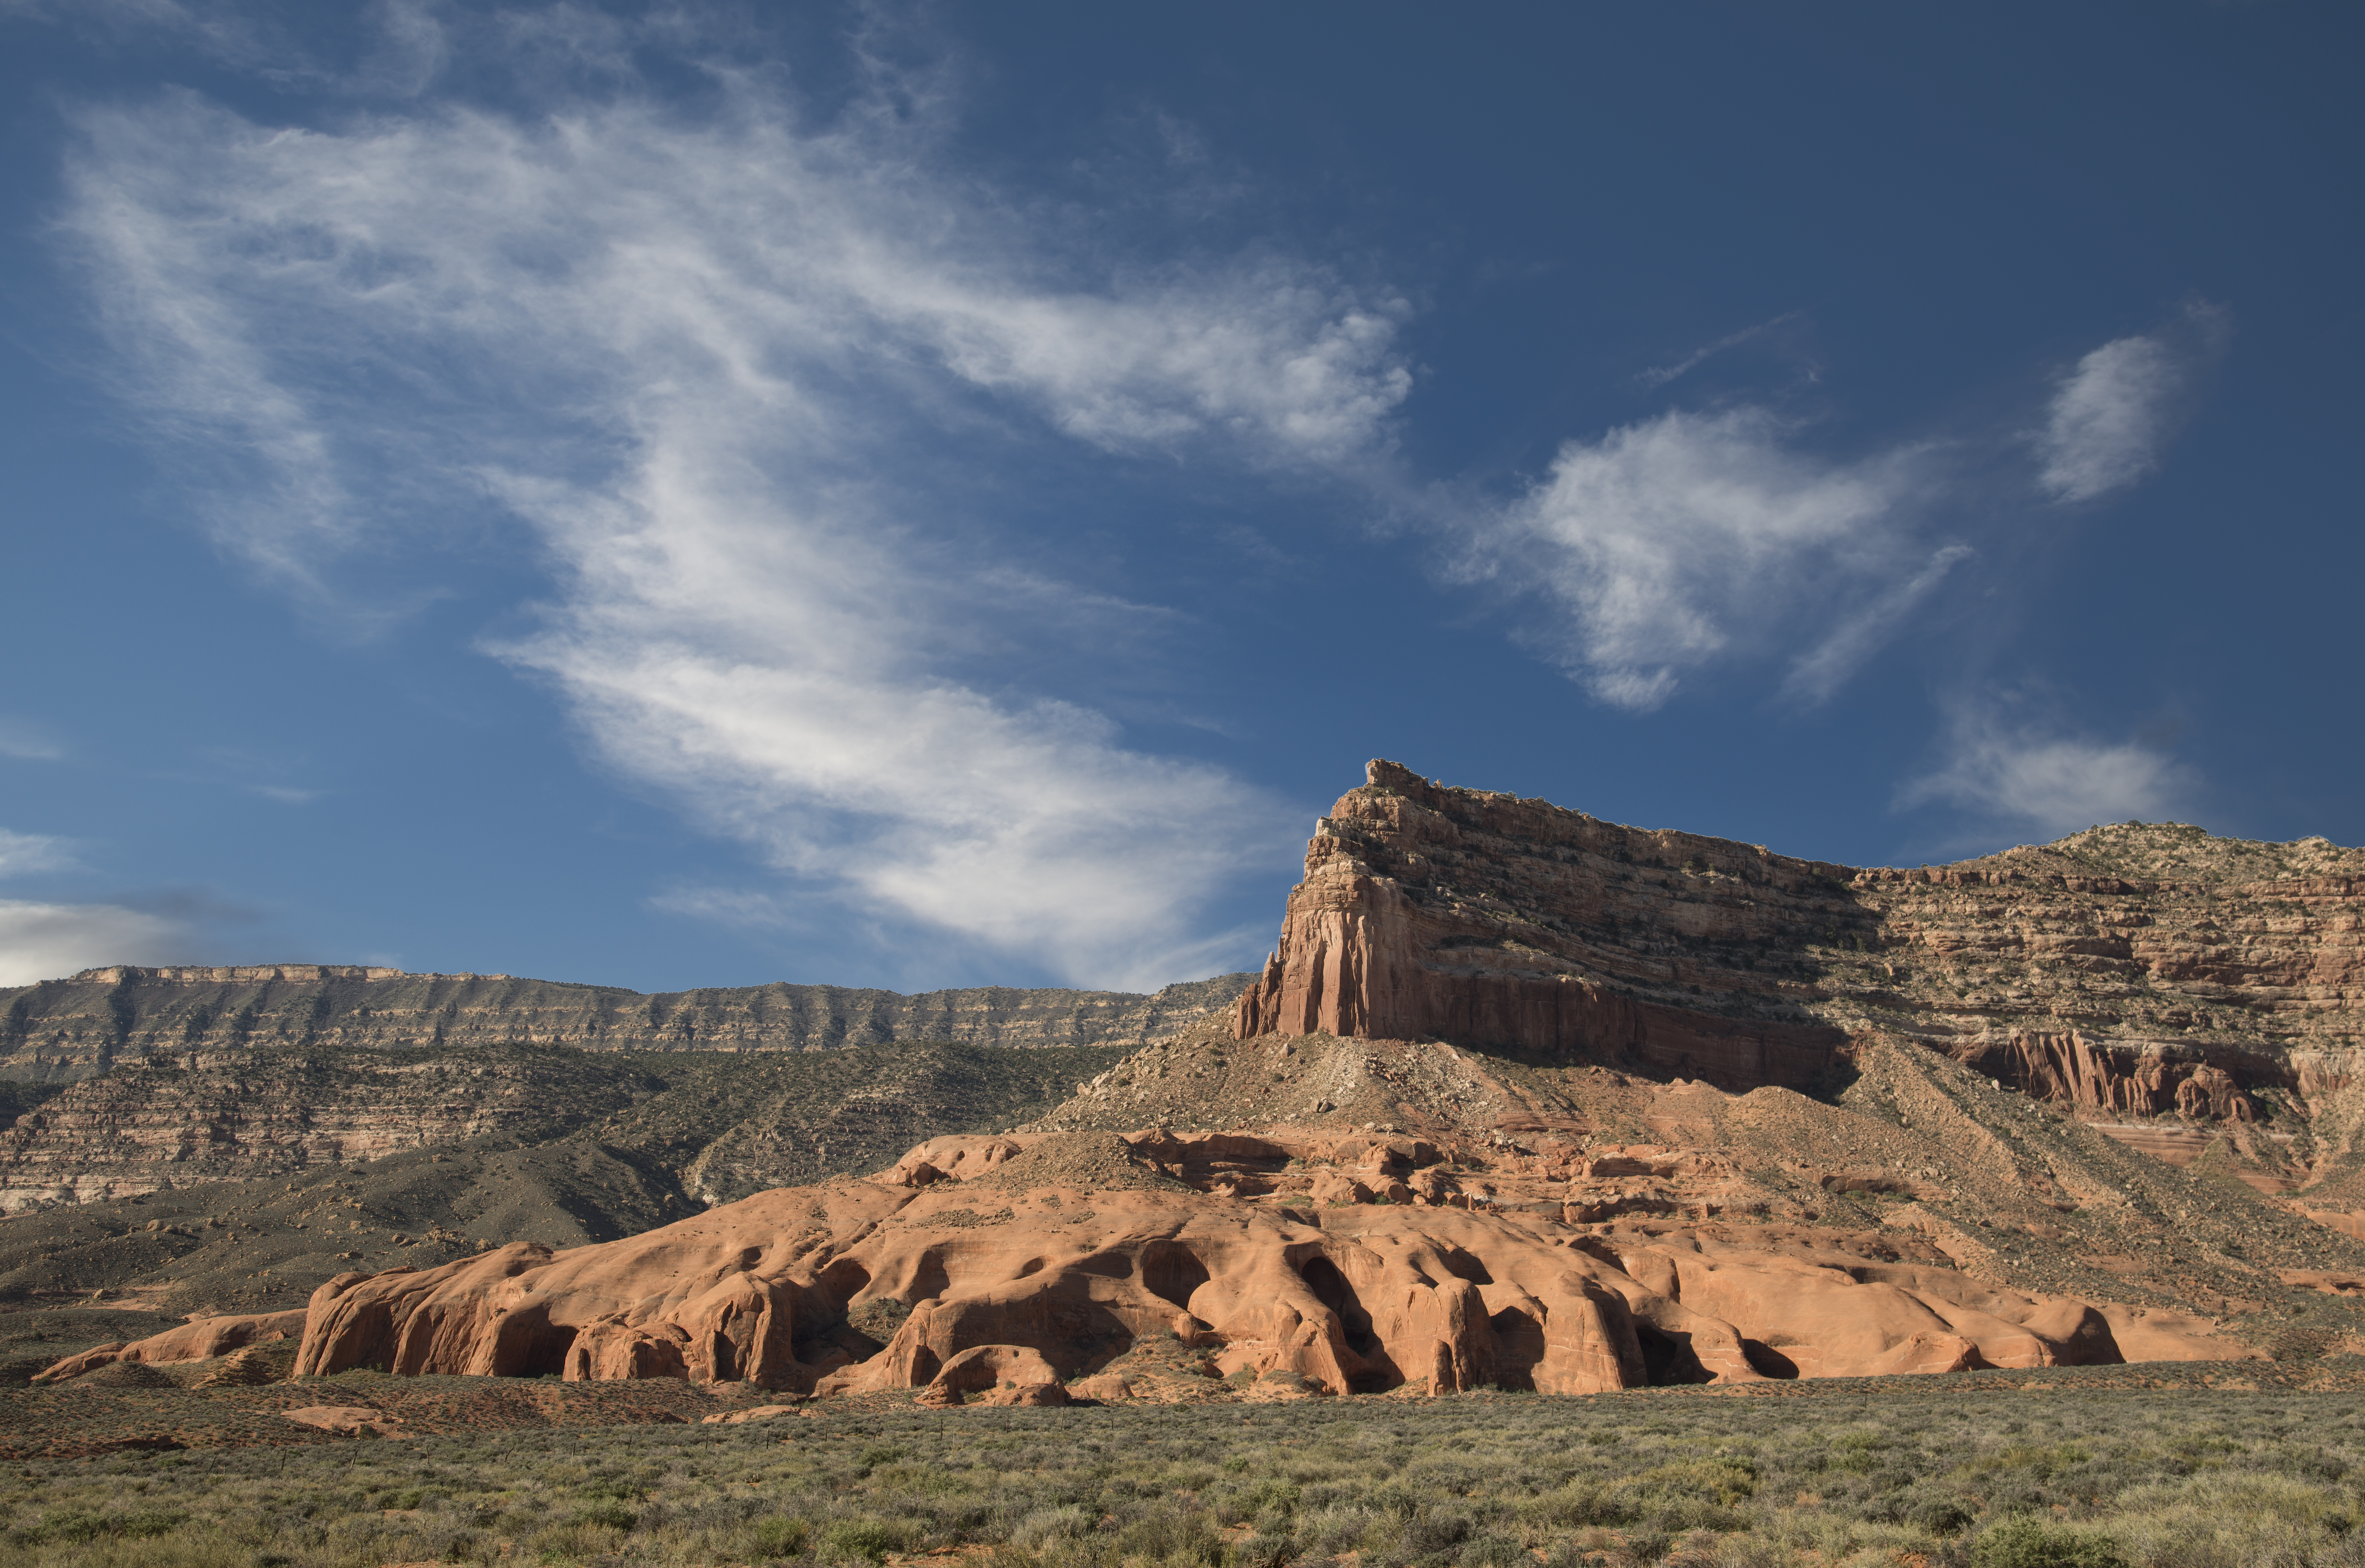
landscape, rock, wilderness, mountain, cloud, sky, hill, valley, formation, park, national park, geology, badlands, plateau, nikond800e, ecosystem, wadi, butte, holeintherock, landform, fiftymilecreek, natural environment, geographical feature, mountainous landforms